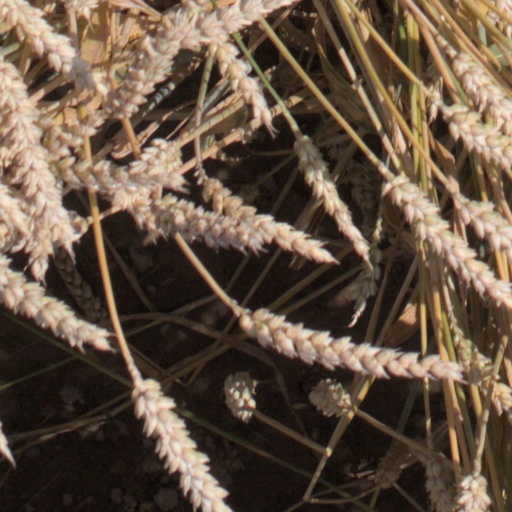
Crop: wheat